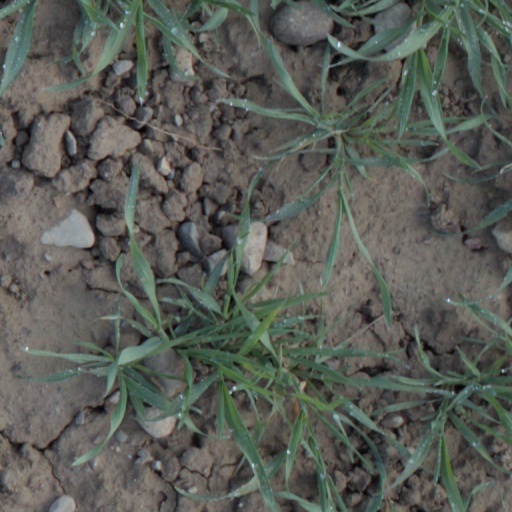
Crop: wheat